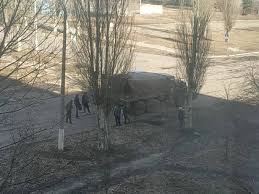
Label: Rs-24